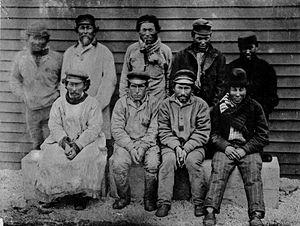
Les îles Komandorski ou îles du Commandeur sont un groupe d'îles isolées de la mer de Béring, à l'est de la péninsule du Kamtchatka, en Russie. Administrativement, elles forment le raïon Aleoutski, une subdivision du kraï du Kamtchatka.